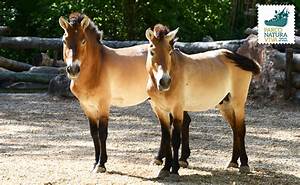
Label: cavallo